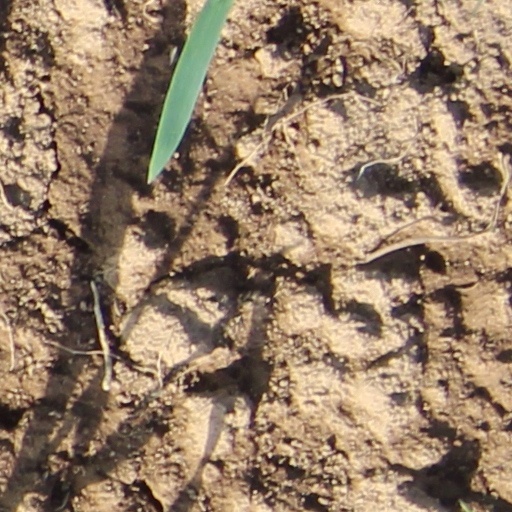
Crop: wheat